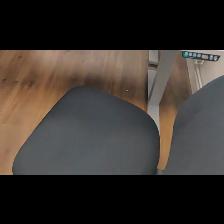
Label: NonHuman